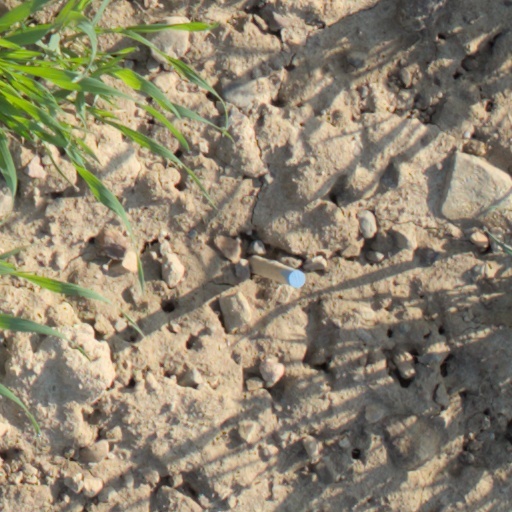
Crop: wheat